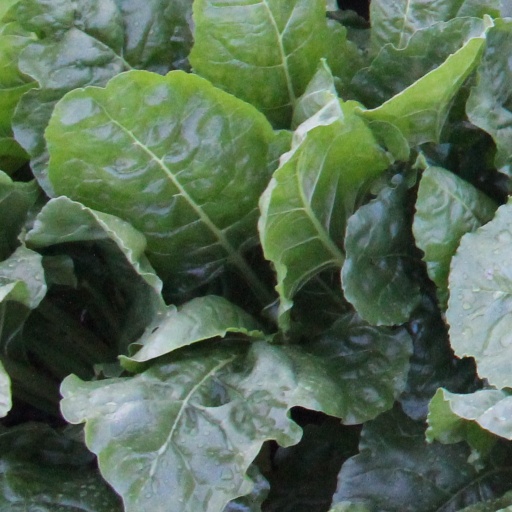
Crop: sugar beet